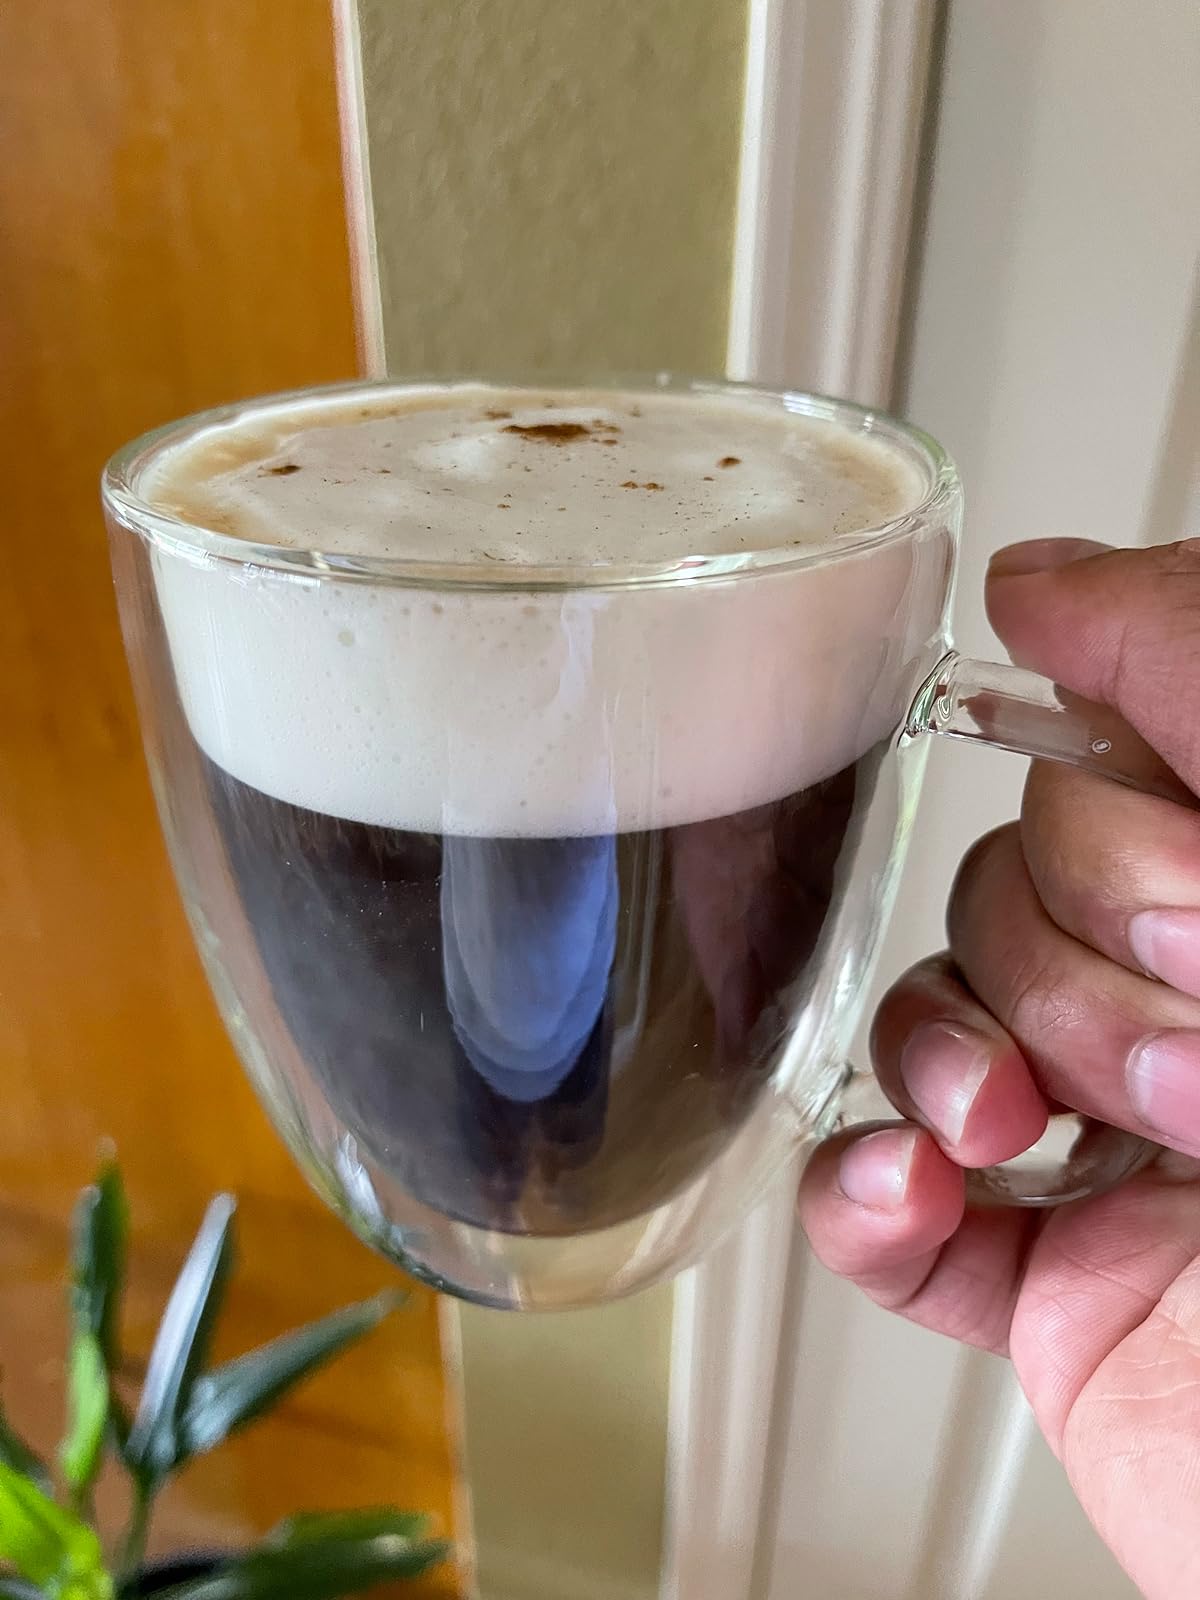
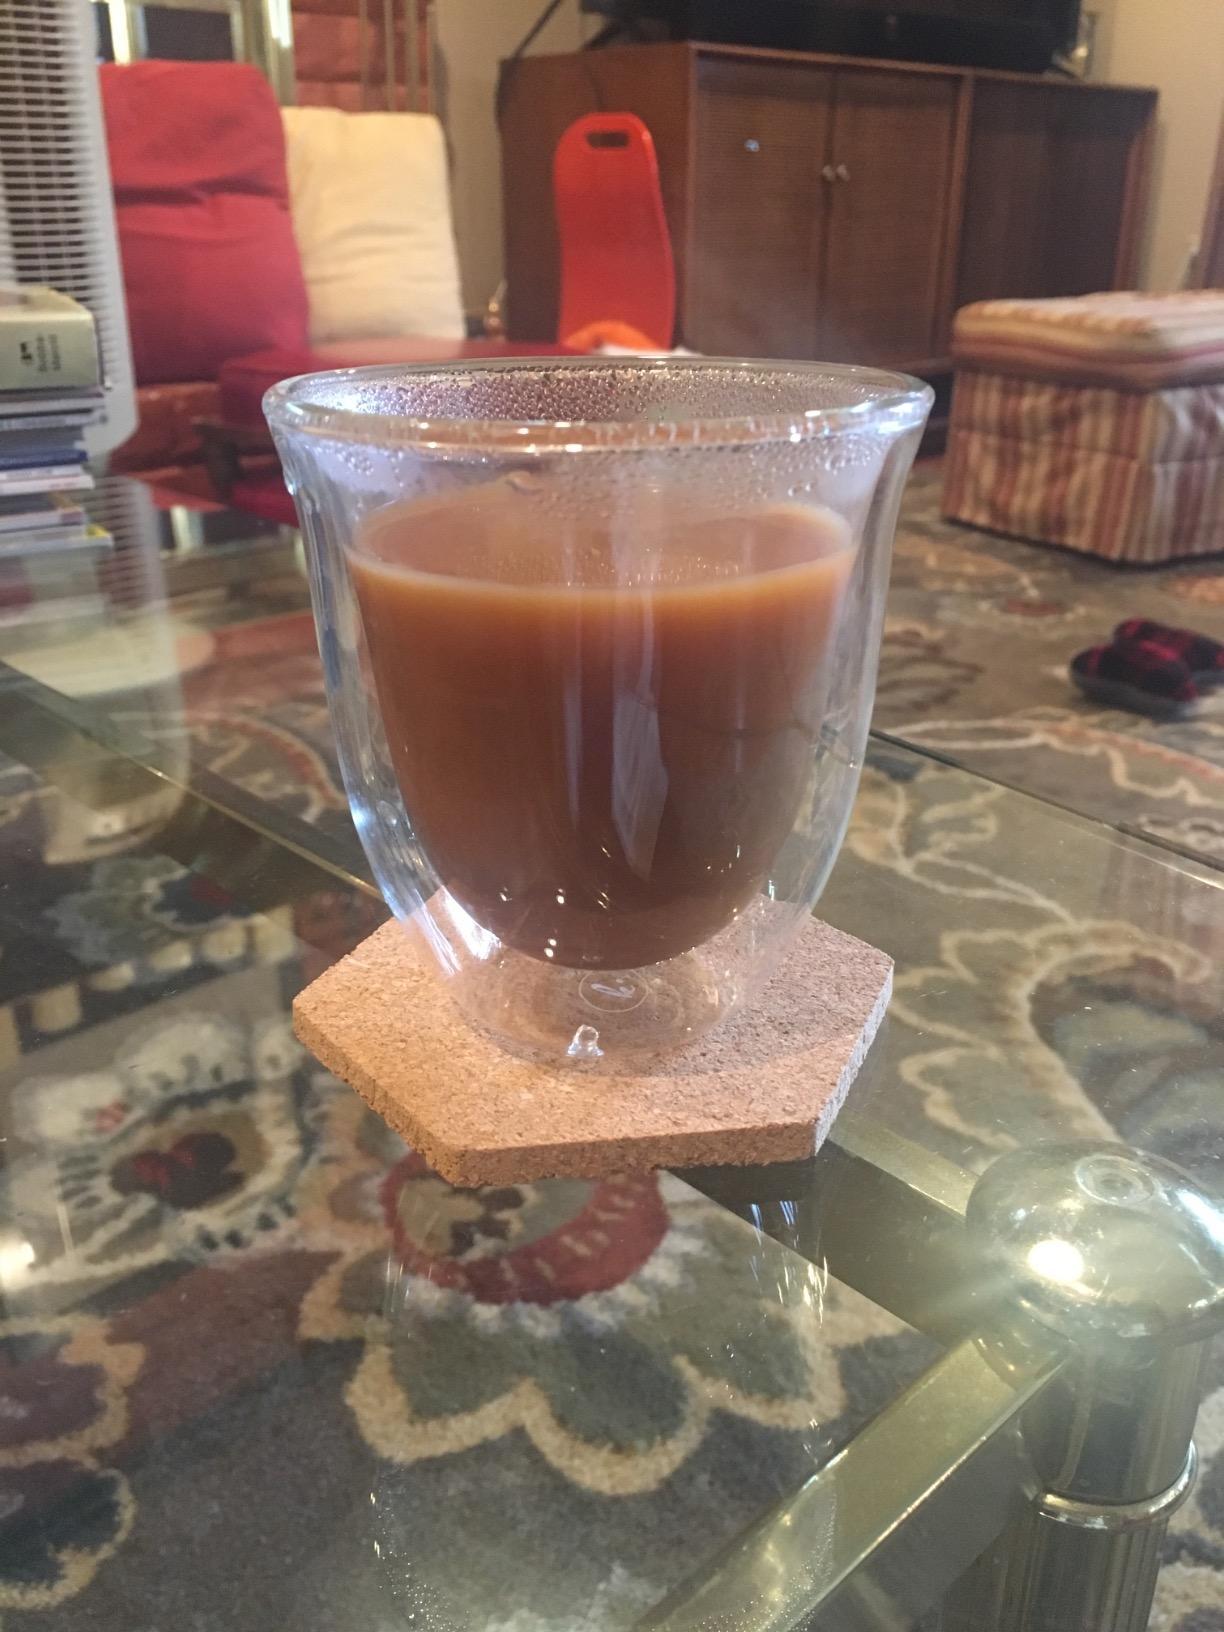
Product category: items_mug
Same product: no